First Francoism

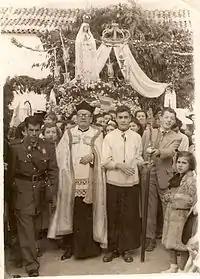
Pilgrimage in a village in Andalusia (1953). The 1950s were the years of the splendor of National-Catholicism.

At the same time, the question of sanctions to be imposed on the Franco regime was debated at the UN throughout that year, 1946, always with the refusal of the United Kingdom and the United States to agree on economic or military measures. Finally, on December 12, 1946, the UN General Assembly agreed by 34 votes in favor, six against and thirteen abstentions, to condemn Franco's regime in the following terms:The General Assembly recalls that, in May and June 1946, the Security Council conducted an inquiry into possible further action to be taken by the United Nations [concerning Spain]. The sub-committee of the Security Council in charge of this inquiry resolved unanimously: